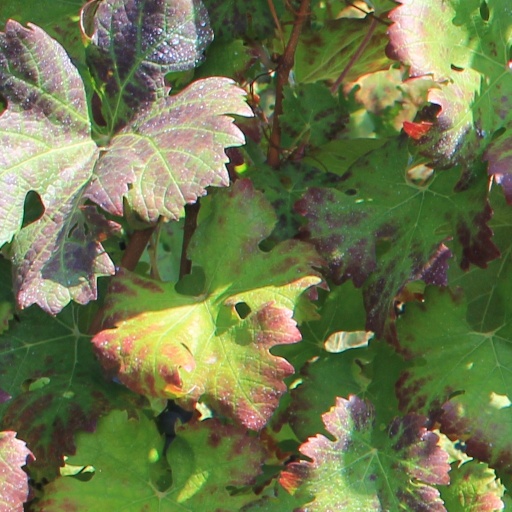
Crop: grape